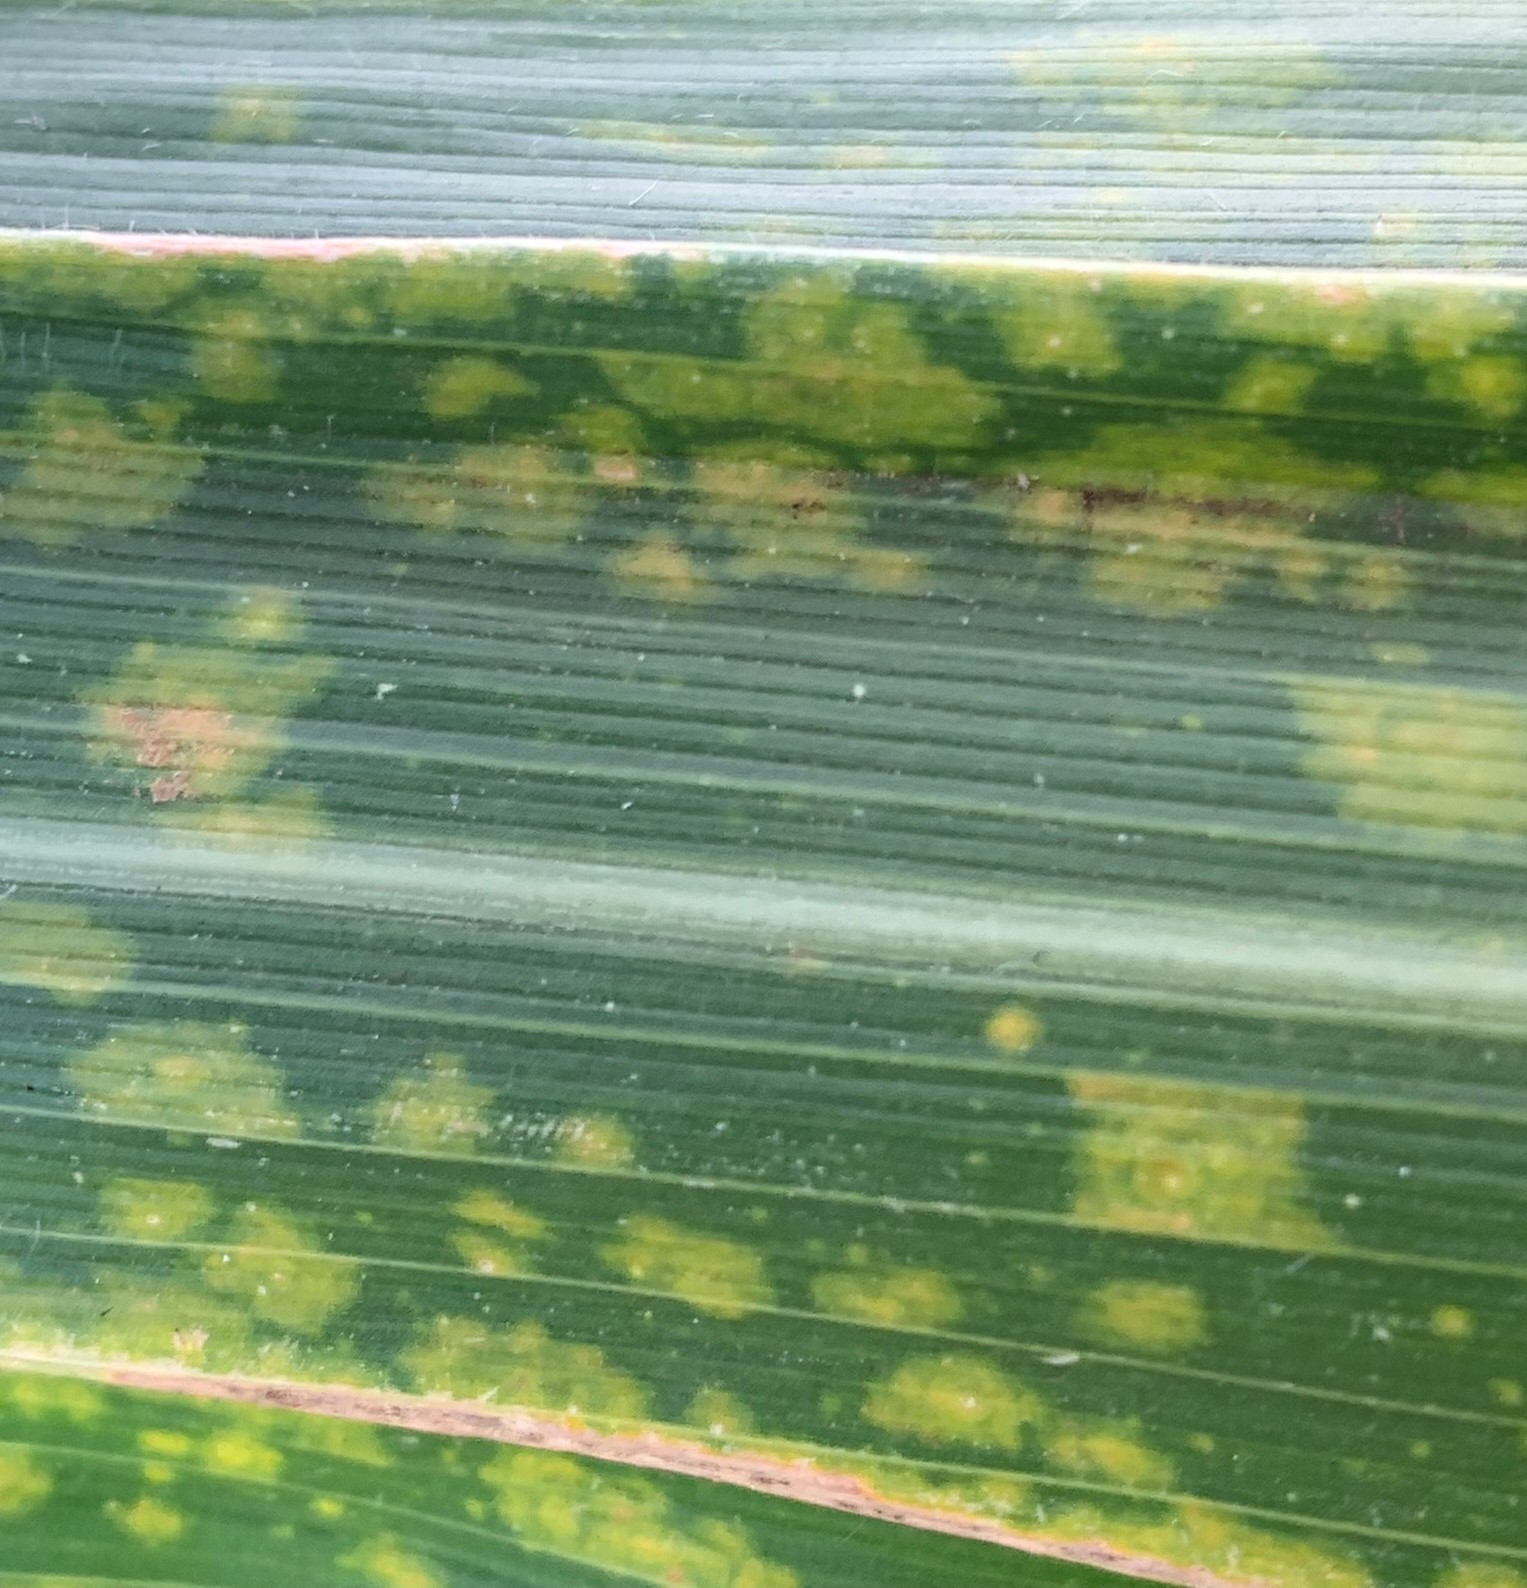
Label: MLN